Jeroen Zoet

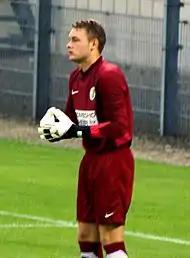
Zoet making his debut for RKC Waalwijk against Heracles Almelo, in an eventual 2–2 draw on 6 August 2011

Ahead of the 2011–12 season, the club's Director of Football Marcel Brands announced that Zoet was to be loaned out to get first team football. It was announced on 27 June 2011 that Zoet joined RKC Waalwijk on loan for the rest of the 2011–12 season, beating out several teams, who were interested in signing him.